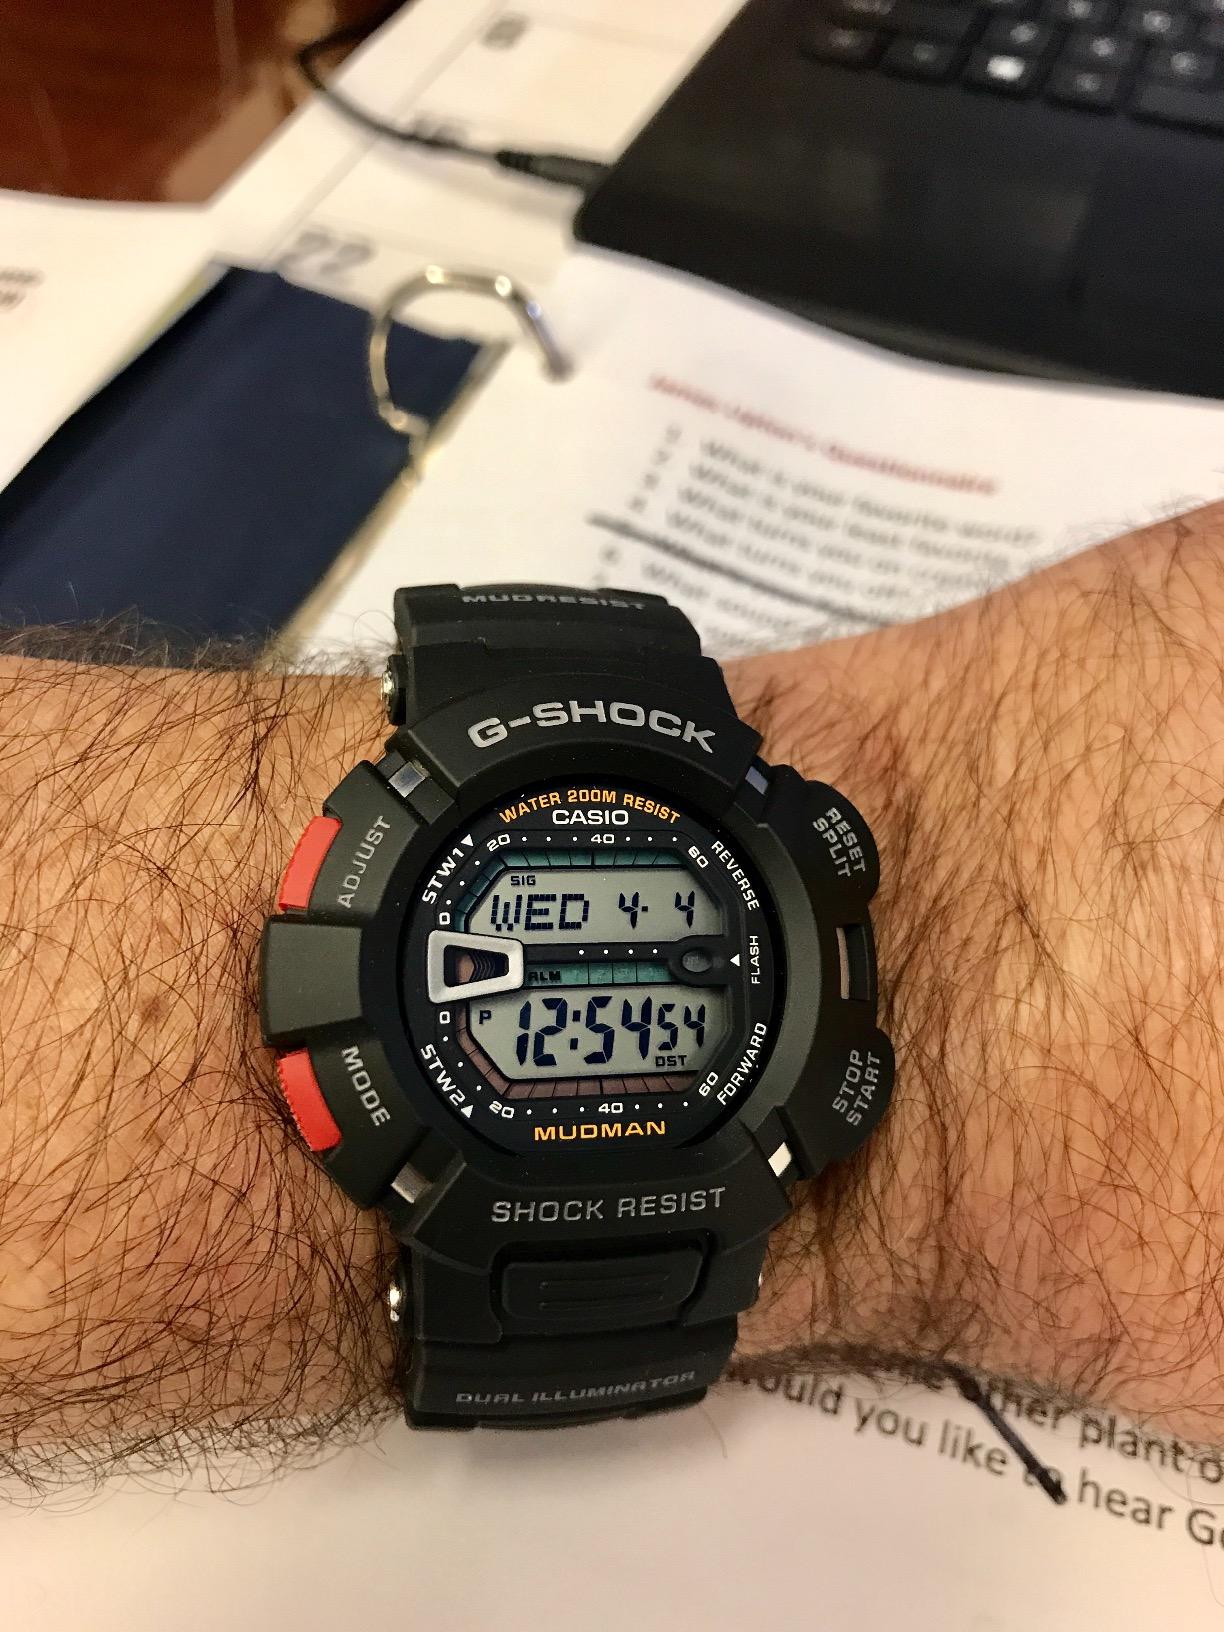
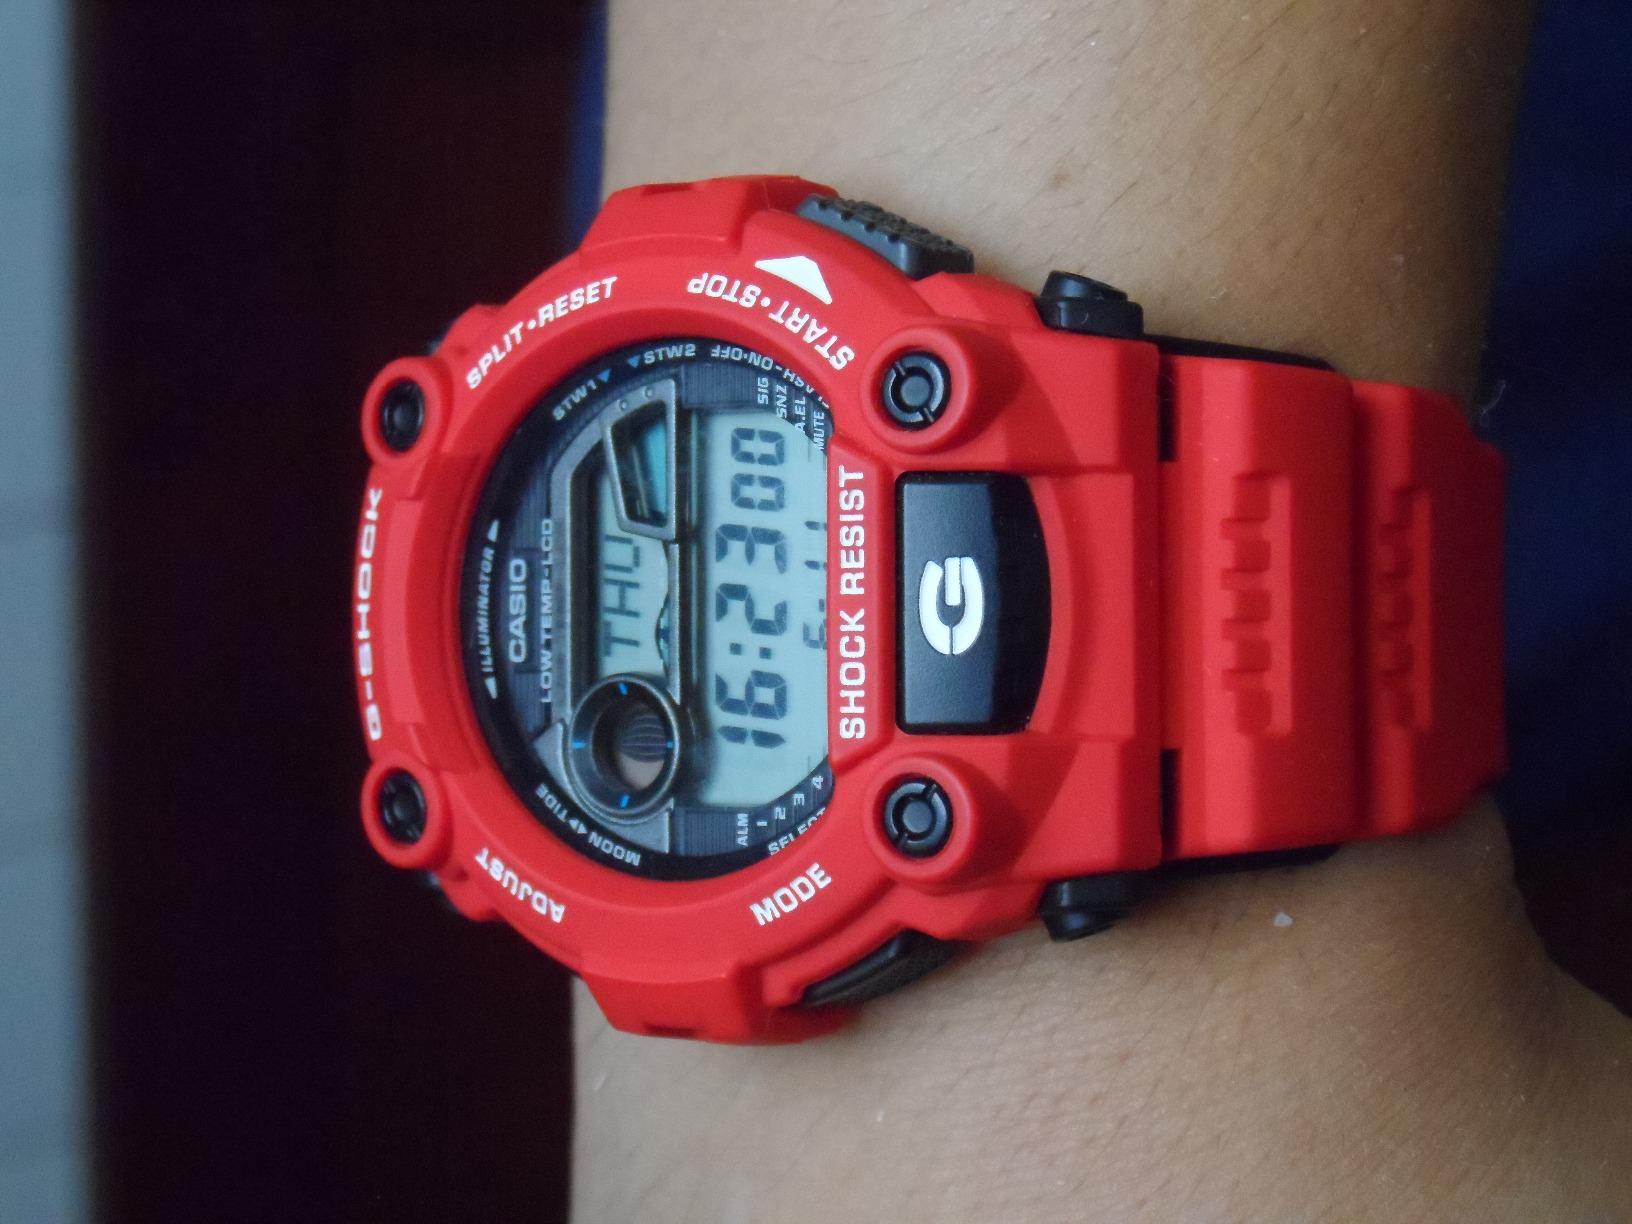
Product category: accessories_watch
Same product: no